Conservatorio Statale di Musica "Gioachino Rossini"

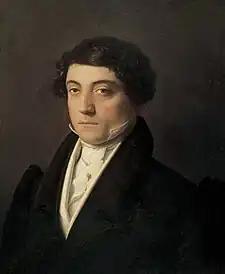
Gioachino Rossini, whose legacy led to the founding of the conservatory

The Conservatorio Statale di Musica "Gioachino Rossini" is a music conservatory in Pesaro, Italy. Founded in 1869 with a legacy from the composer Gioachino Rossini, the conservatory officially opened in 1882 with 67 students and was then known as the Liceo musicale Rossini. By 2010 it had an enrollment of approximately 850 students studying for higher diplomas in singing, instrumental performance, composition, musicology, choral conducting, jazz or electronic music. The conservatory also trains music teachers for secondary schools and holds regular master classes. Its seat is the 18th century Palazzo Olivieri–Machirelli on the Piazza Oliveri in Pesaro. Amongst its past Directors are the composers Carlo Pedrotti, Pietro Mascagni, Riccardo Zandonai and Franco Alfano. Mascagni's opera "Zanetto" had its world premiere at the conservatory in 1896.